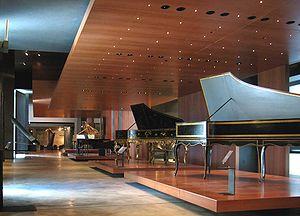
Le musée de la Musique de la Philharmonie de Paris possède une prestigieuse collection de plusieurs milliers d'instruments et d'objets d'art, héritière de celle du Conservatoire national supérieur de musique de Paris, qui retrace l'histoire de la musique occidentale, savante et populaire, du XVIᵉ siècle à nos jours tout en offrant un large aperçu des principales musiques du monde.
Cet article contient une liste de lieux d'exposition de clavecins anciens ; elle n'est pas limitative.